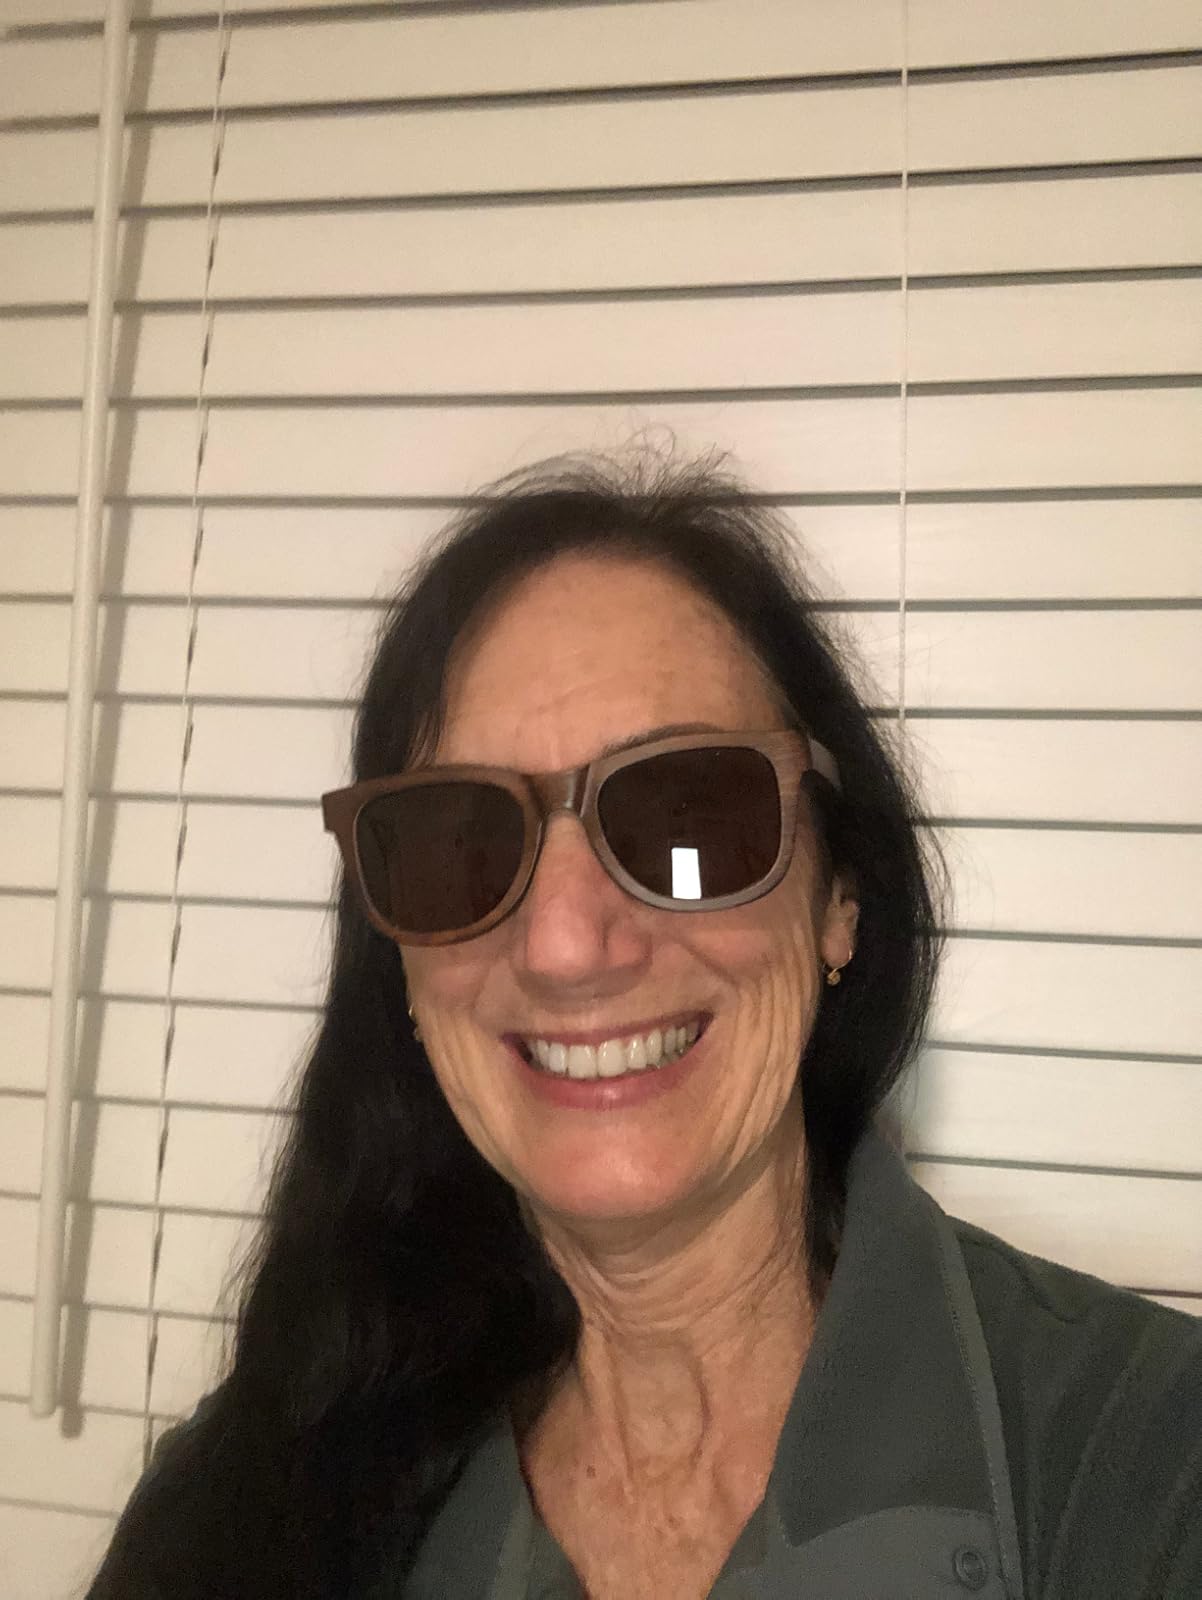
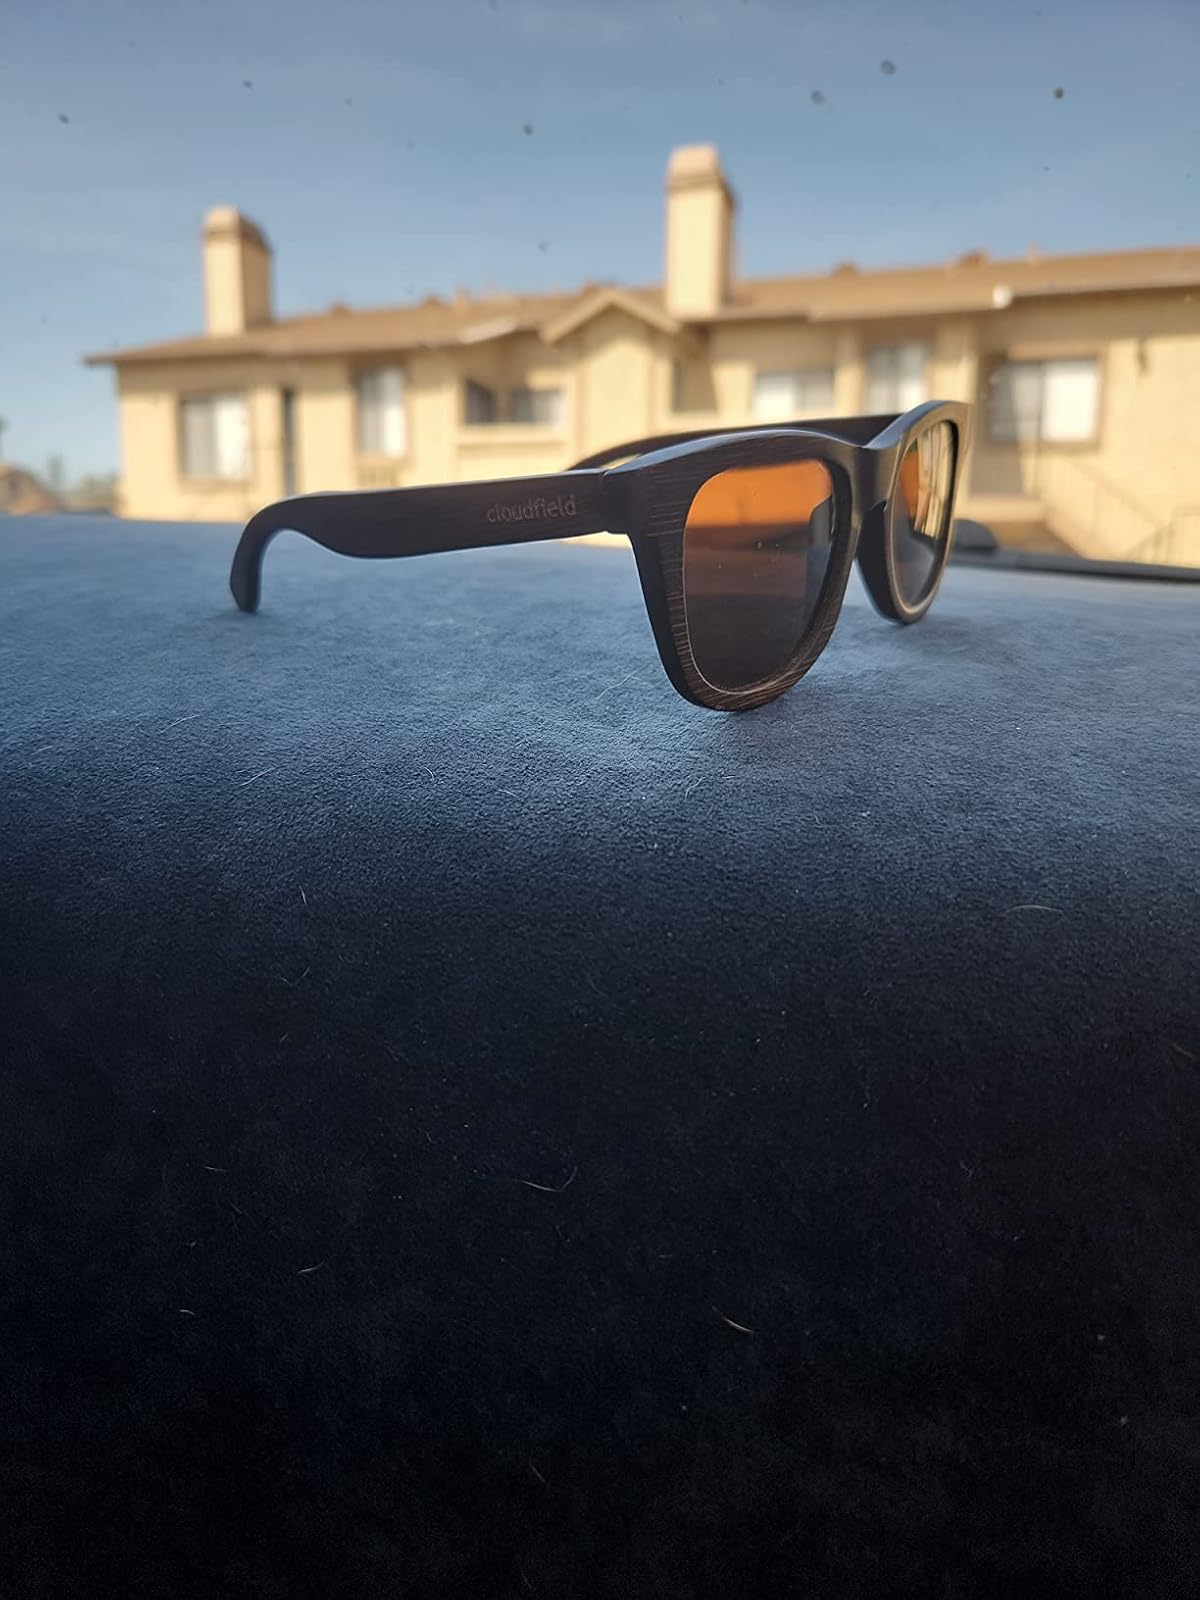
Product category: accessories_sunglasses
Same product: yes